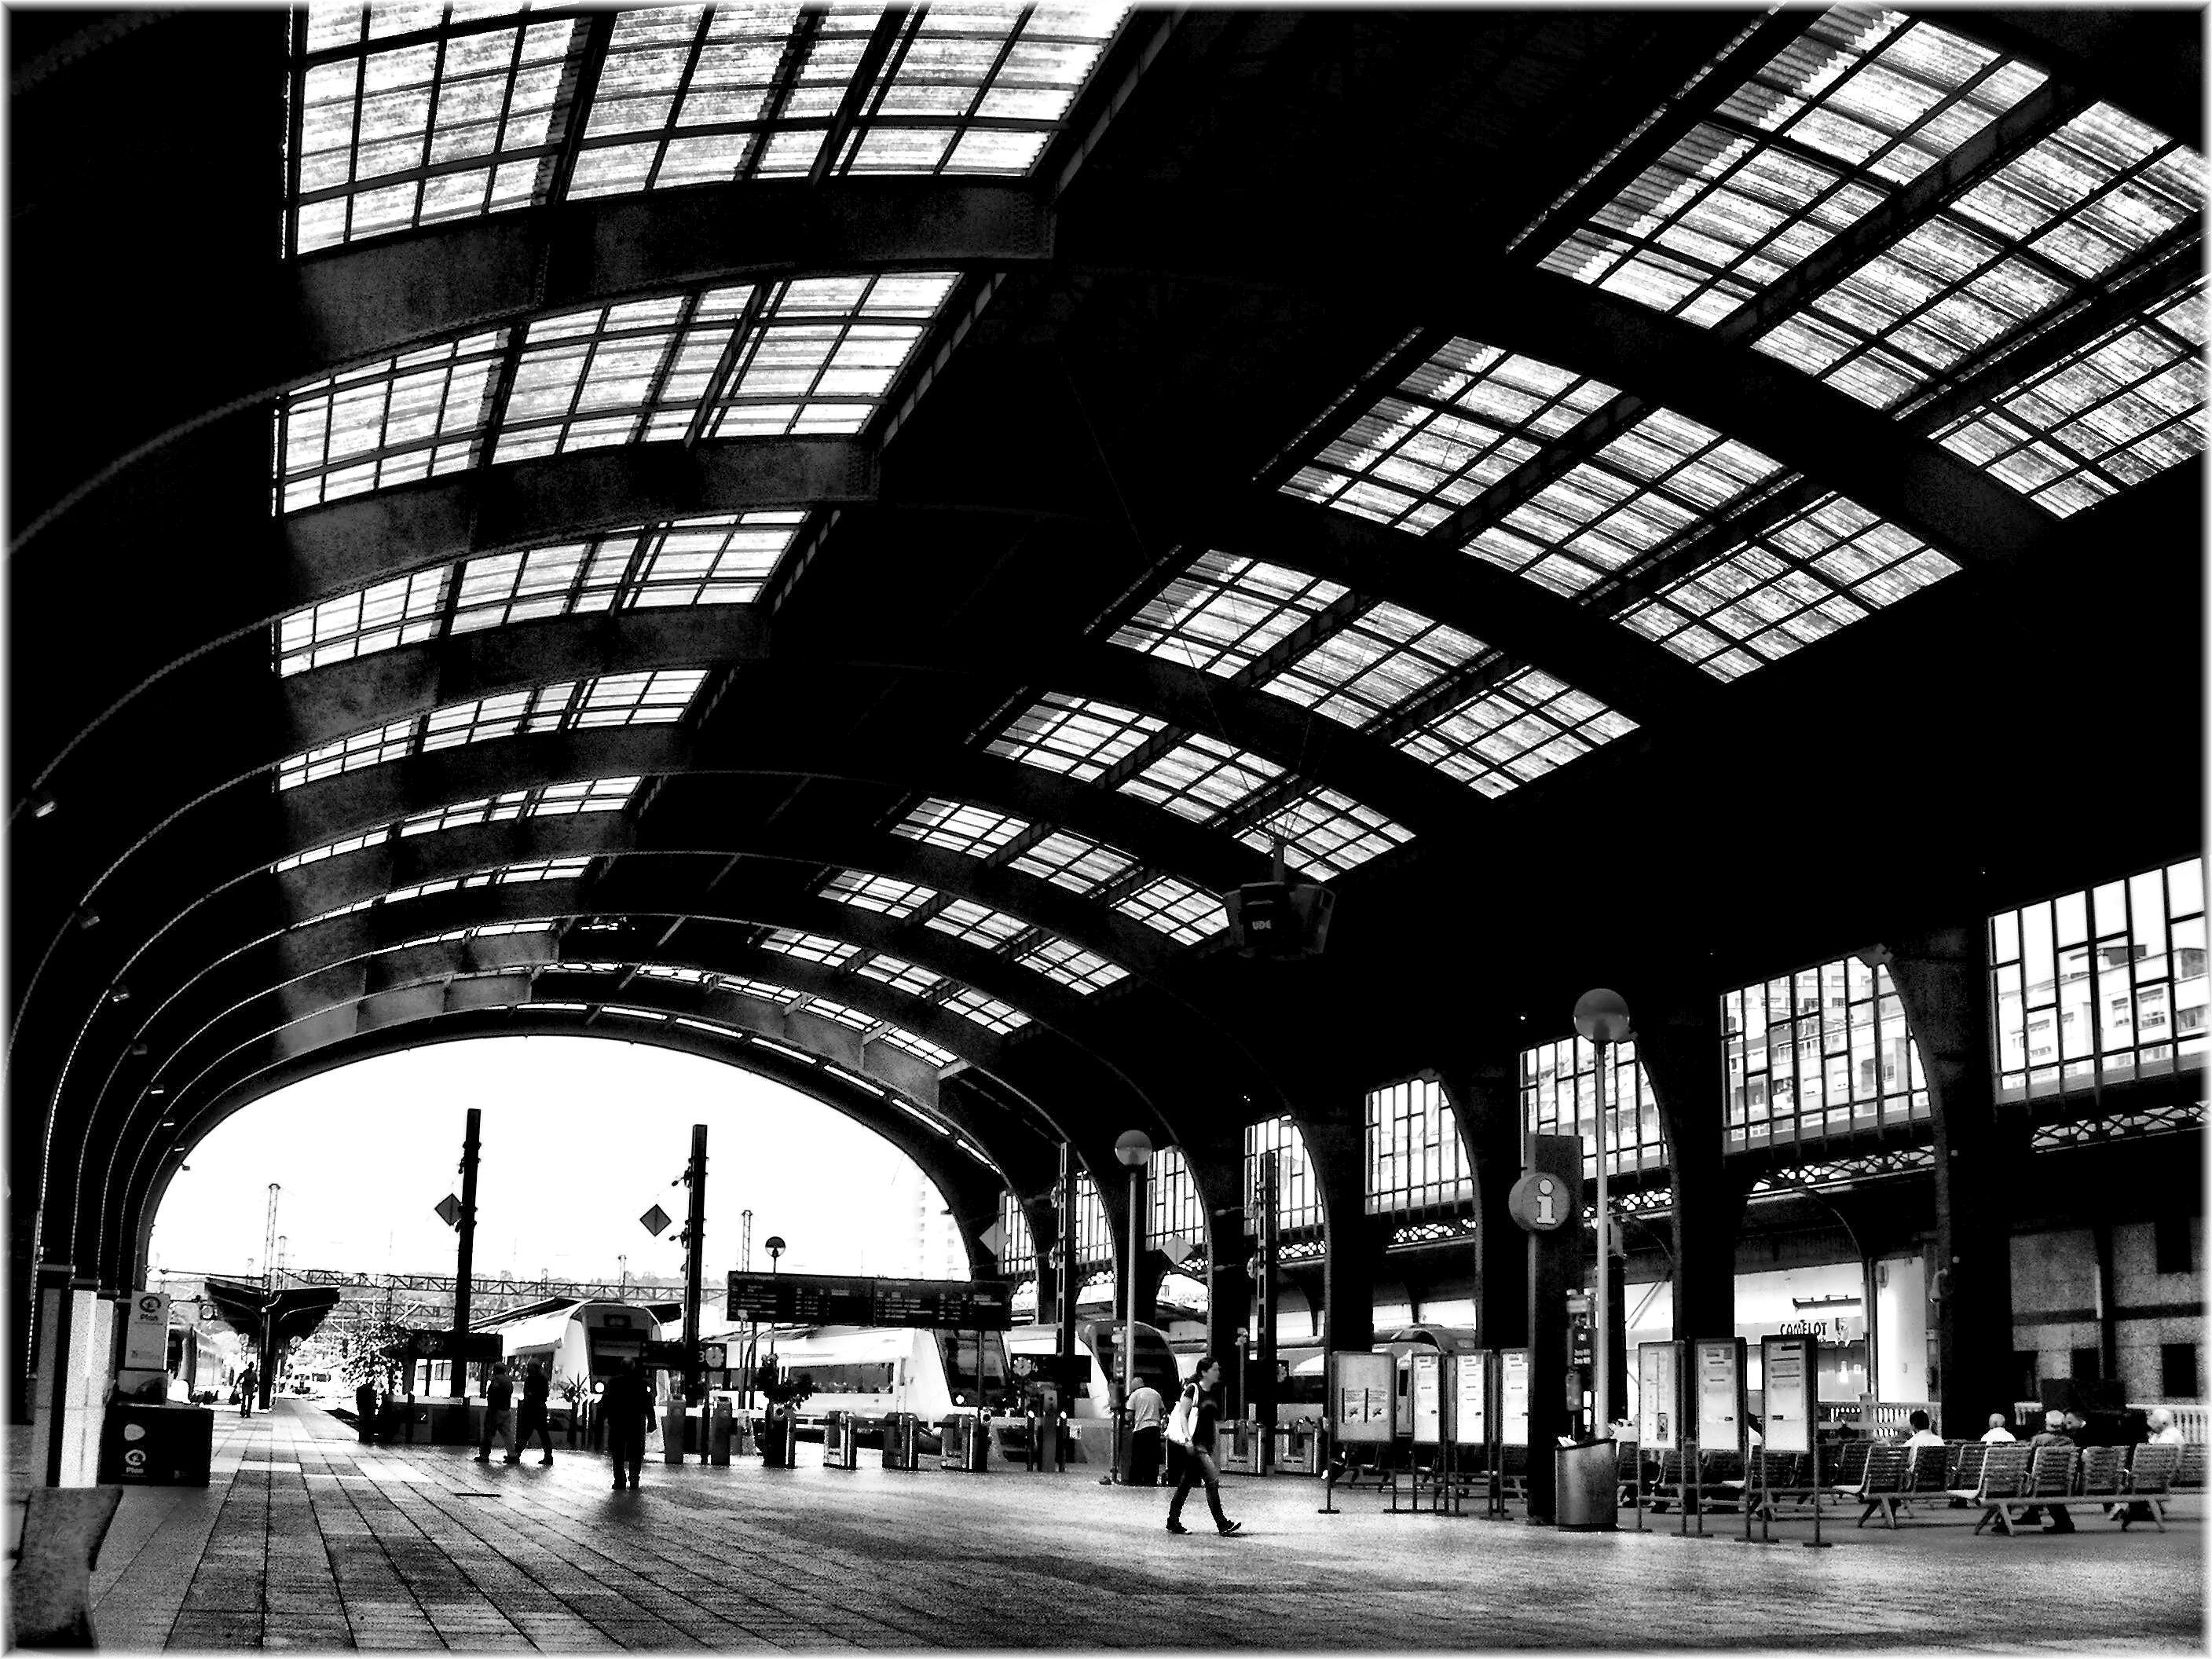
black and white, architecture, street, photography, cityscape, europe, arch, line, monochrome, bw, spain, symmetry, arquitectura, europa, galicia, ciudad, estacion, blancoynegro, ferrocarril, arcade, tren, shape, cidade, bn, espana, monocromo, blackwhitephotos, metropolis, galiza, corunna, galice, arquitecture, brancoenegro, lacoruna, acoru a, coru a, trenes, estaciondetren, remfe, urban area, monochrome photography